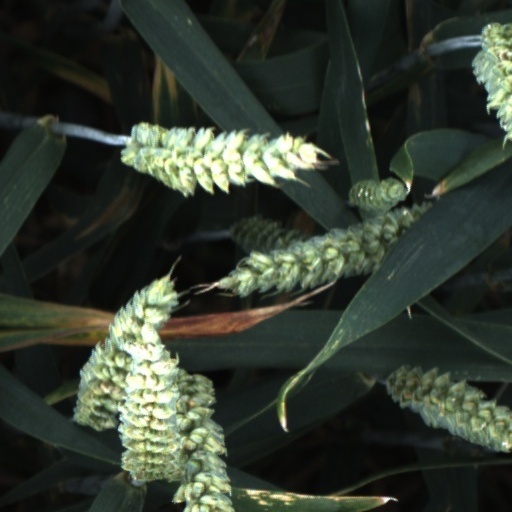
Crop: wheat